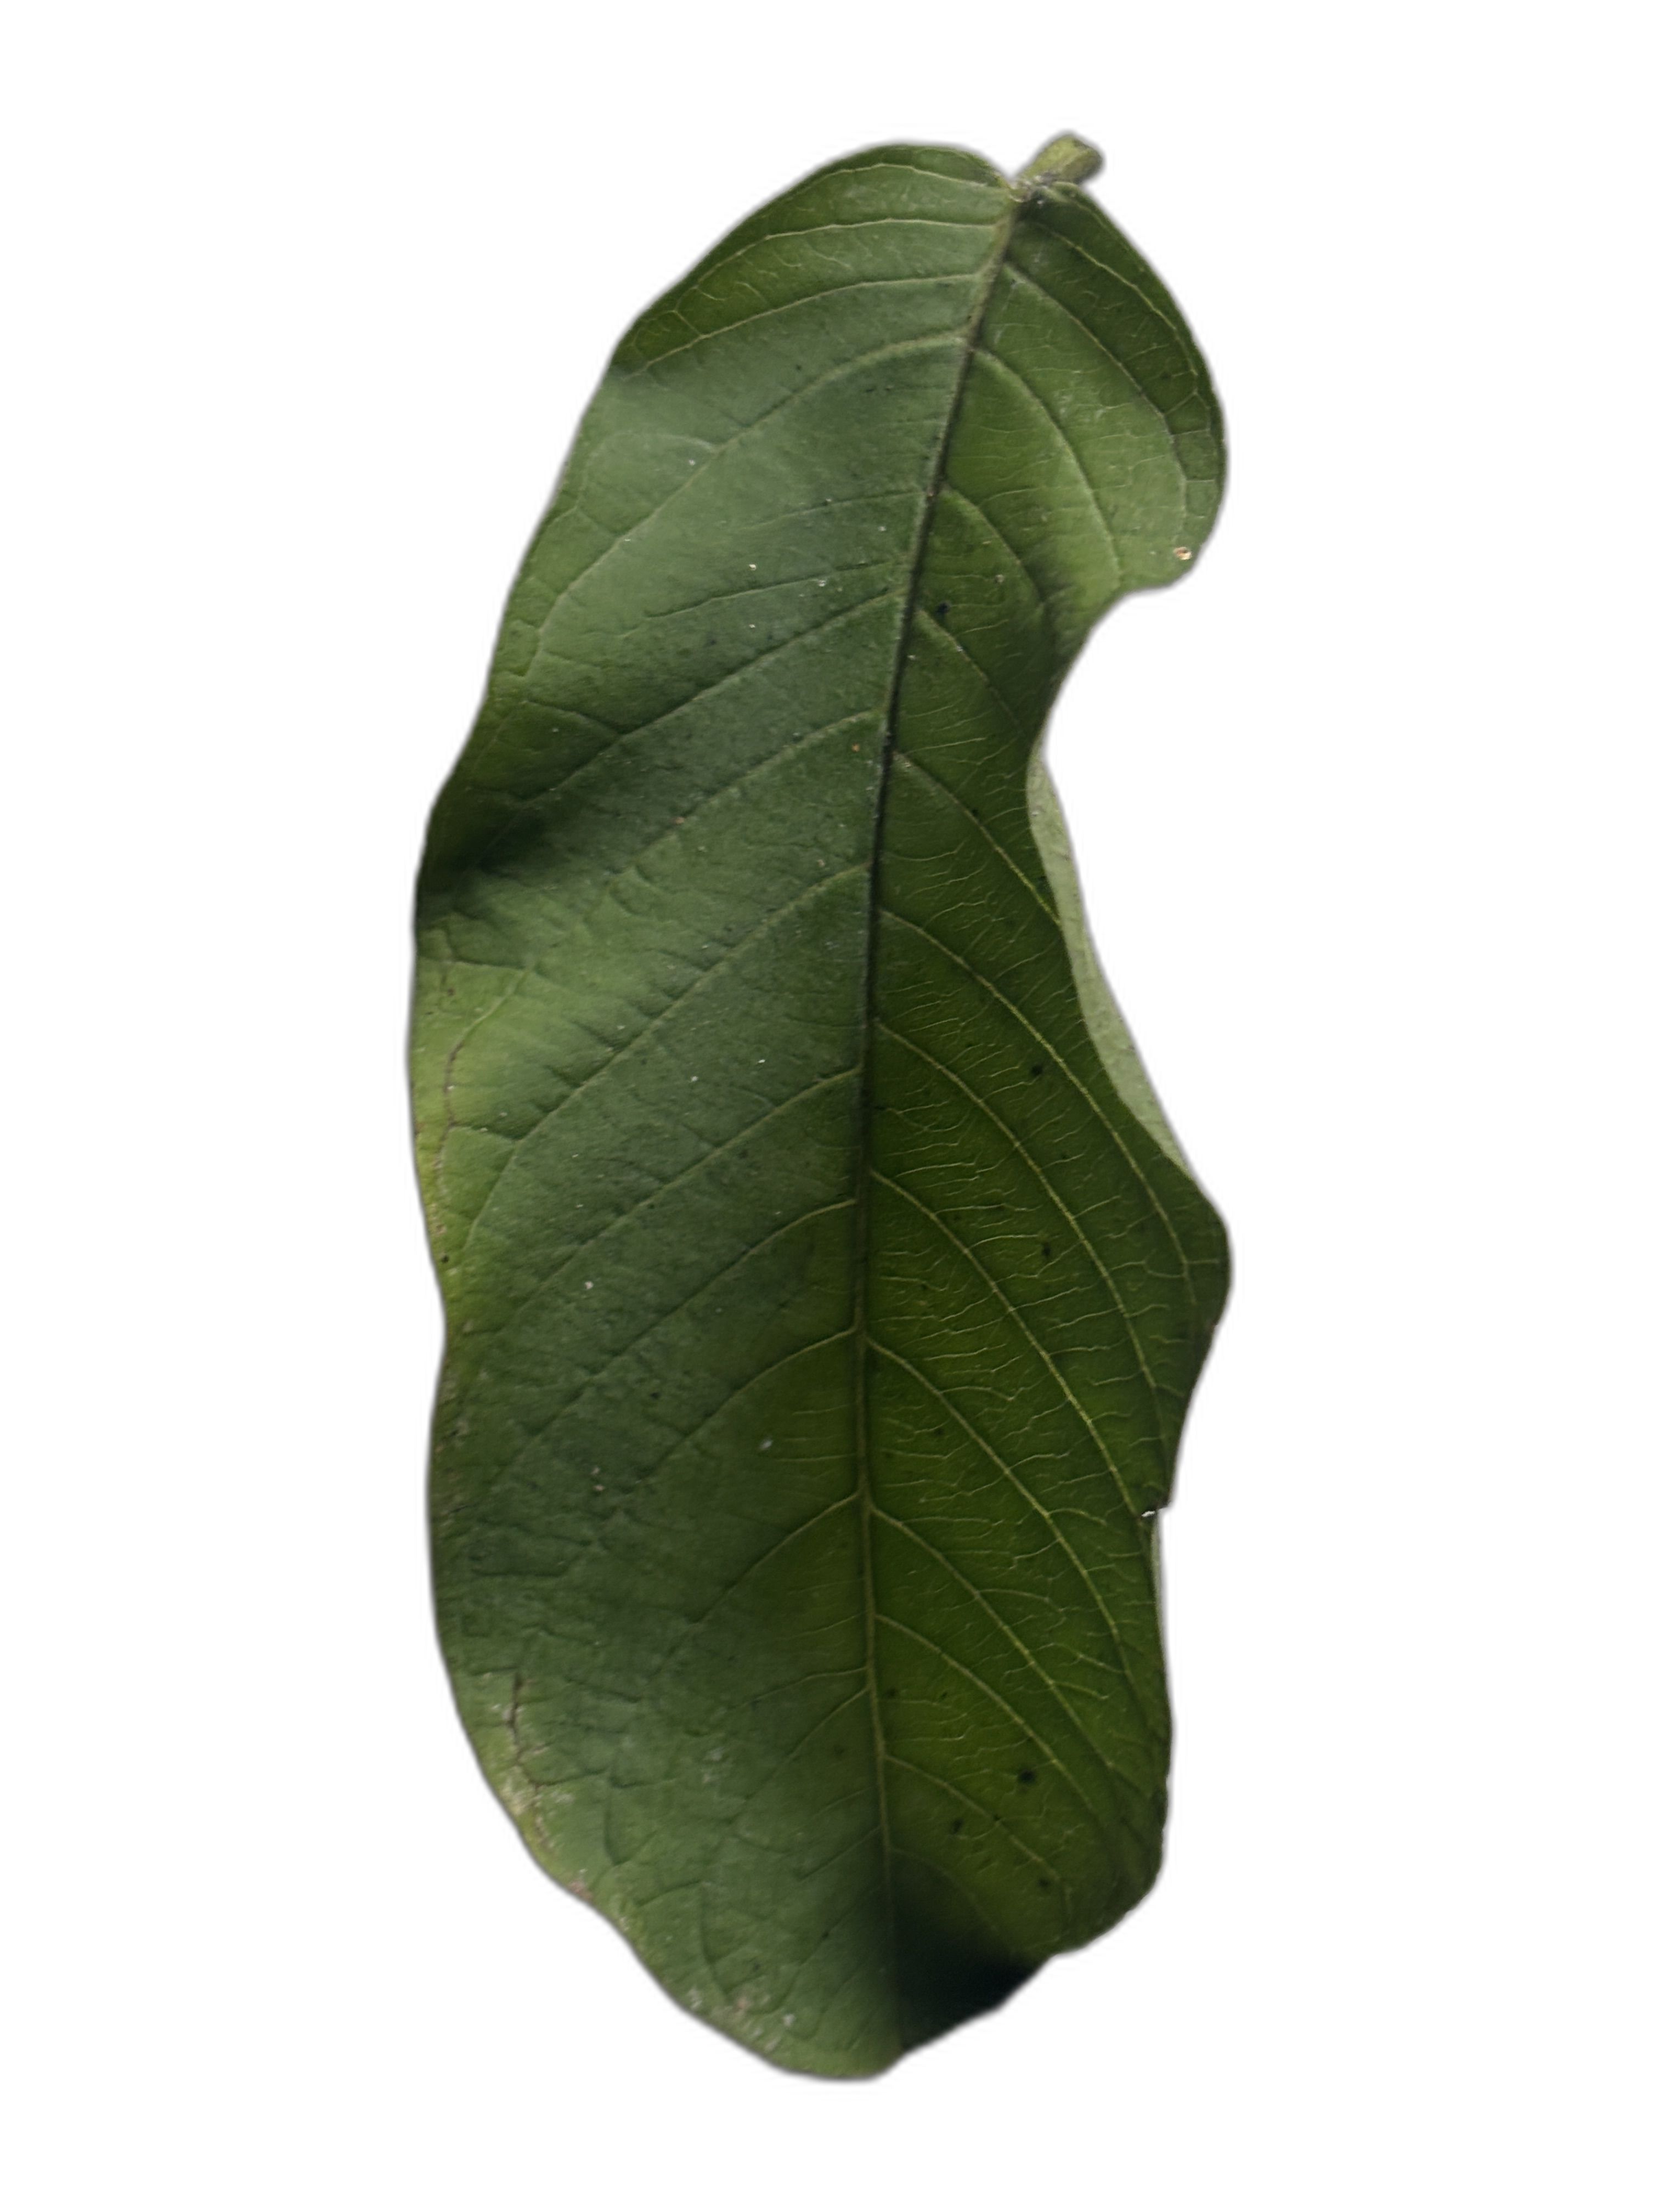
Plant part: leaf
Disease: Healthy